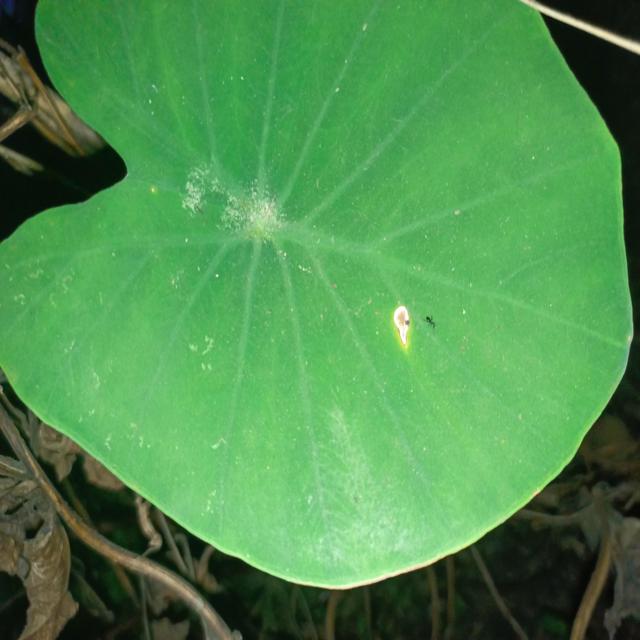
Label: Mid_Blight